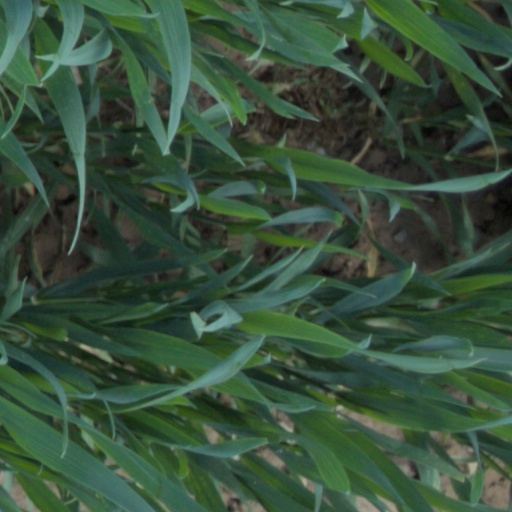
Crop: wheat